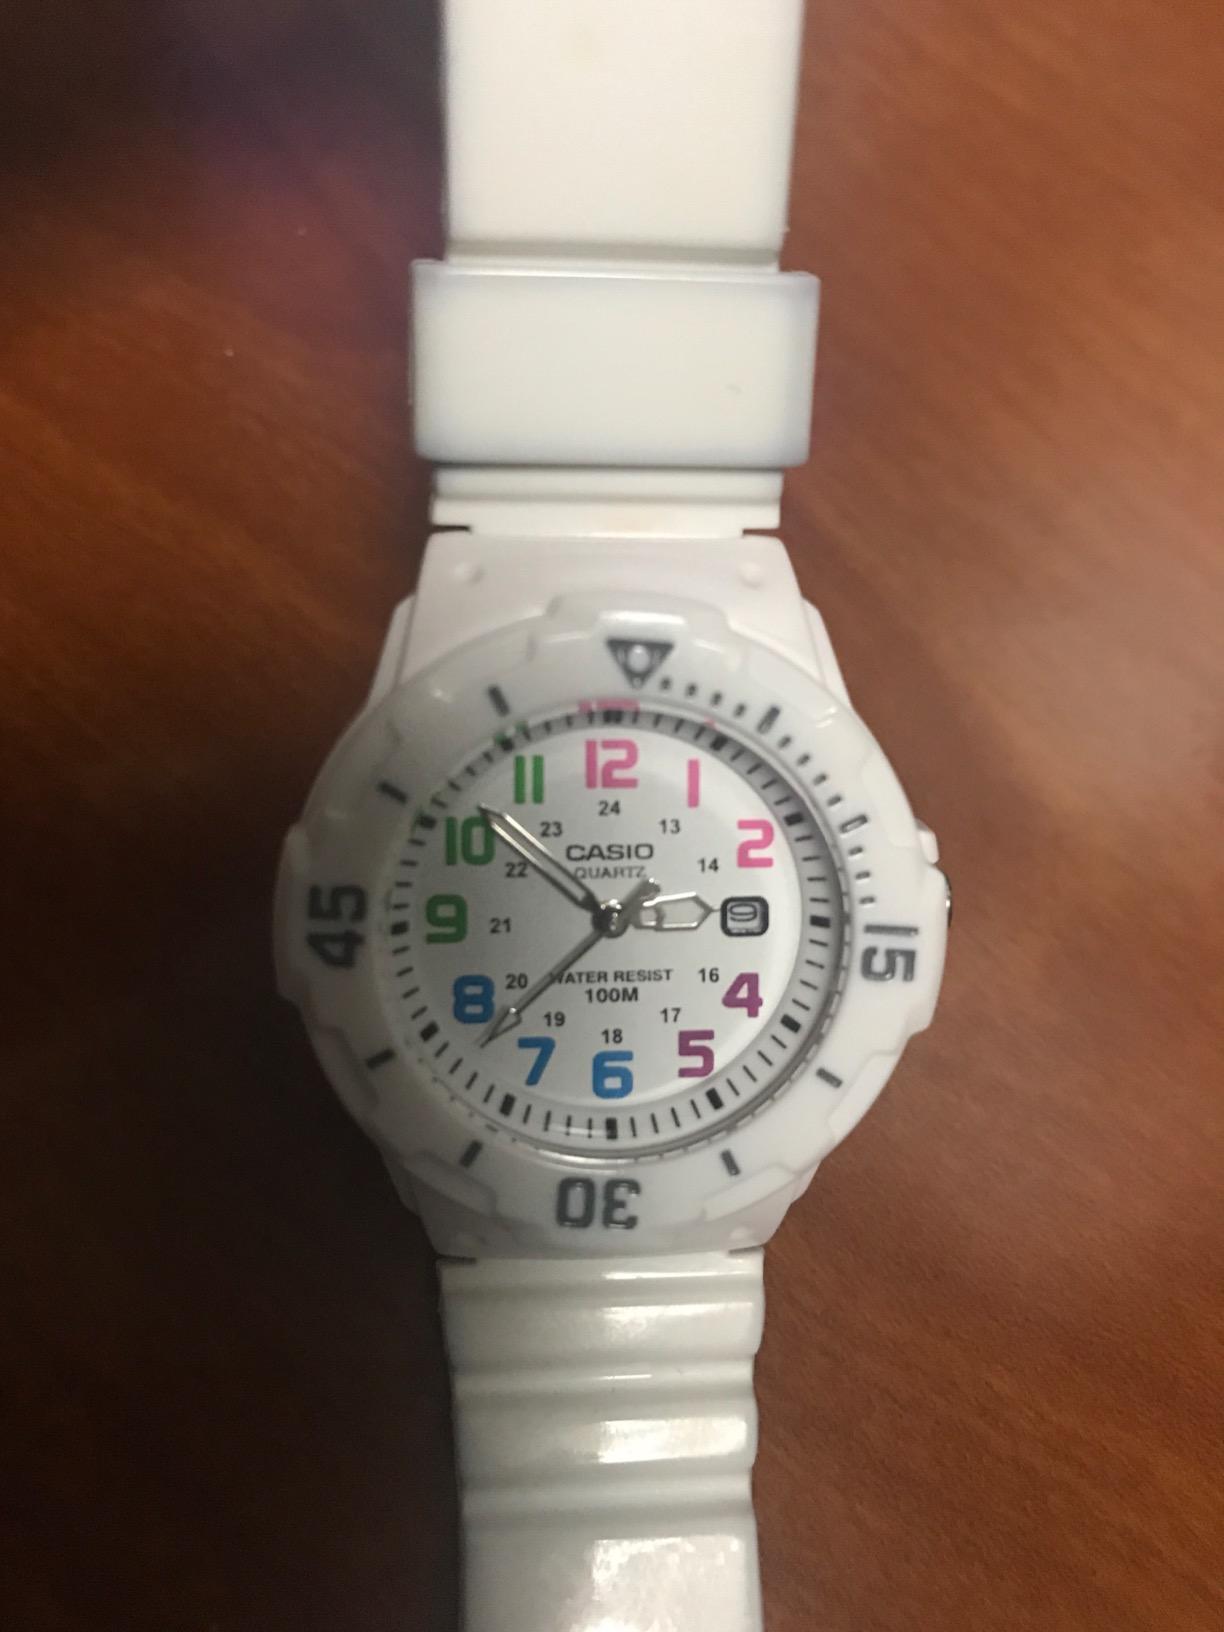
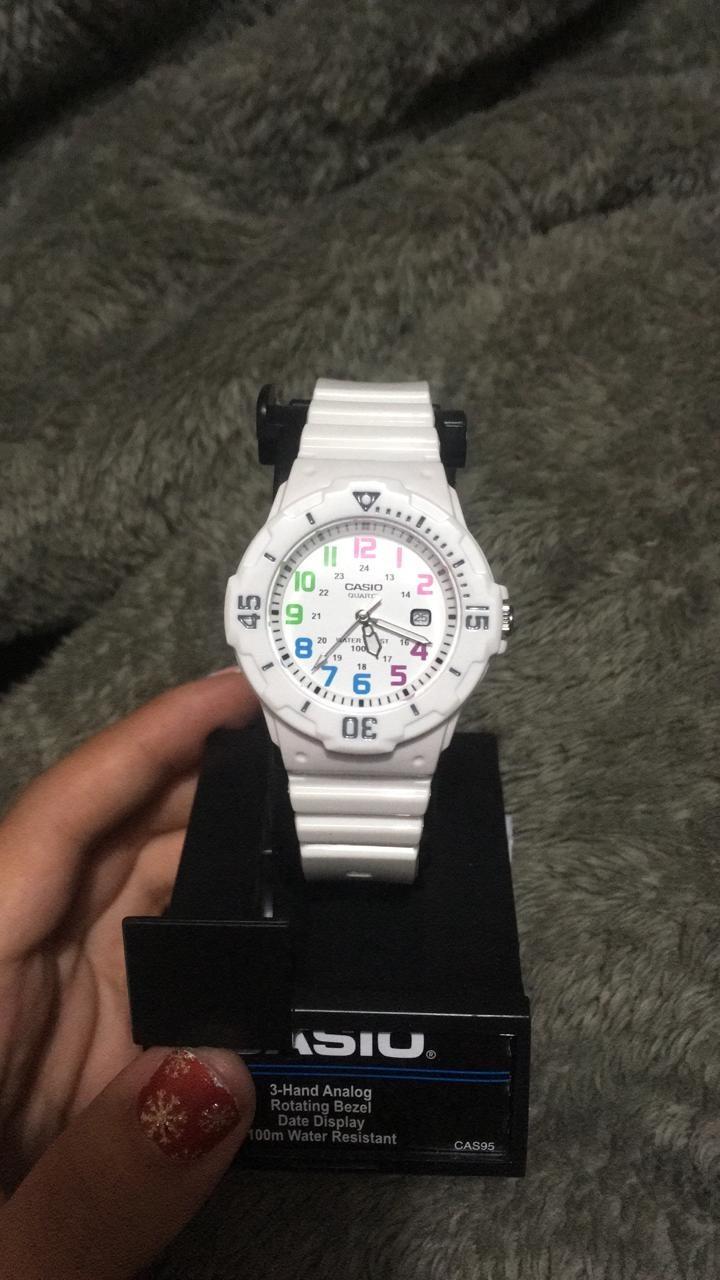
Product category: accessories_watch
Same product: yes